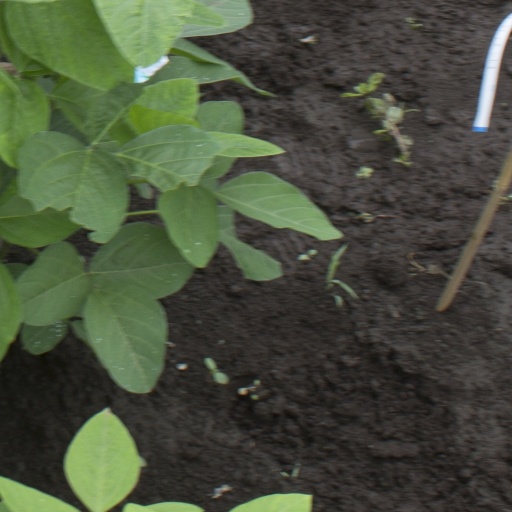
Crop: soybean